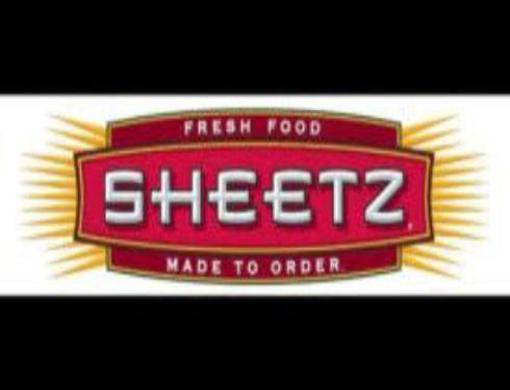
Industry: Food